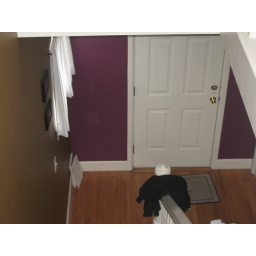
My house at the door in Seattle, WA